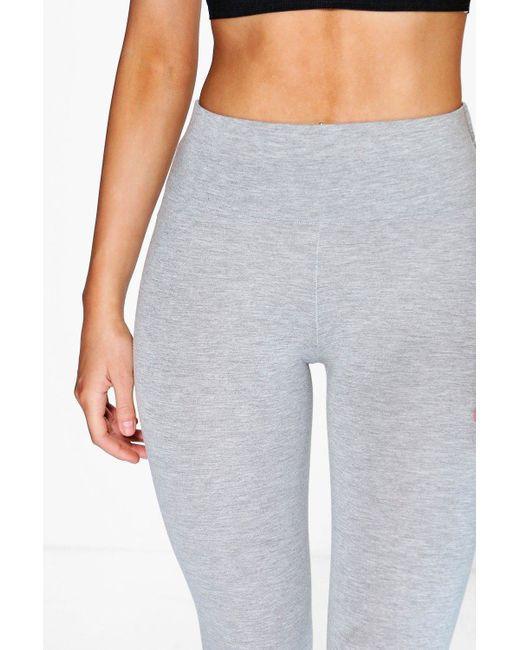
Damen Leggings grau Baumwolle Elasthan Komfort